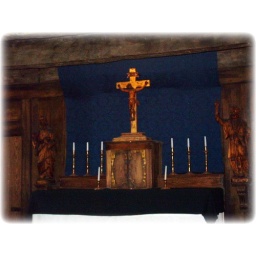
The chapel on the second floor was the earliest permanent church in western New York.